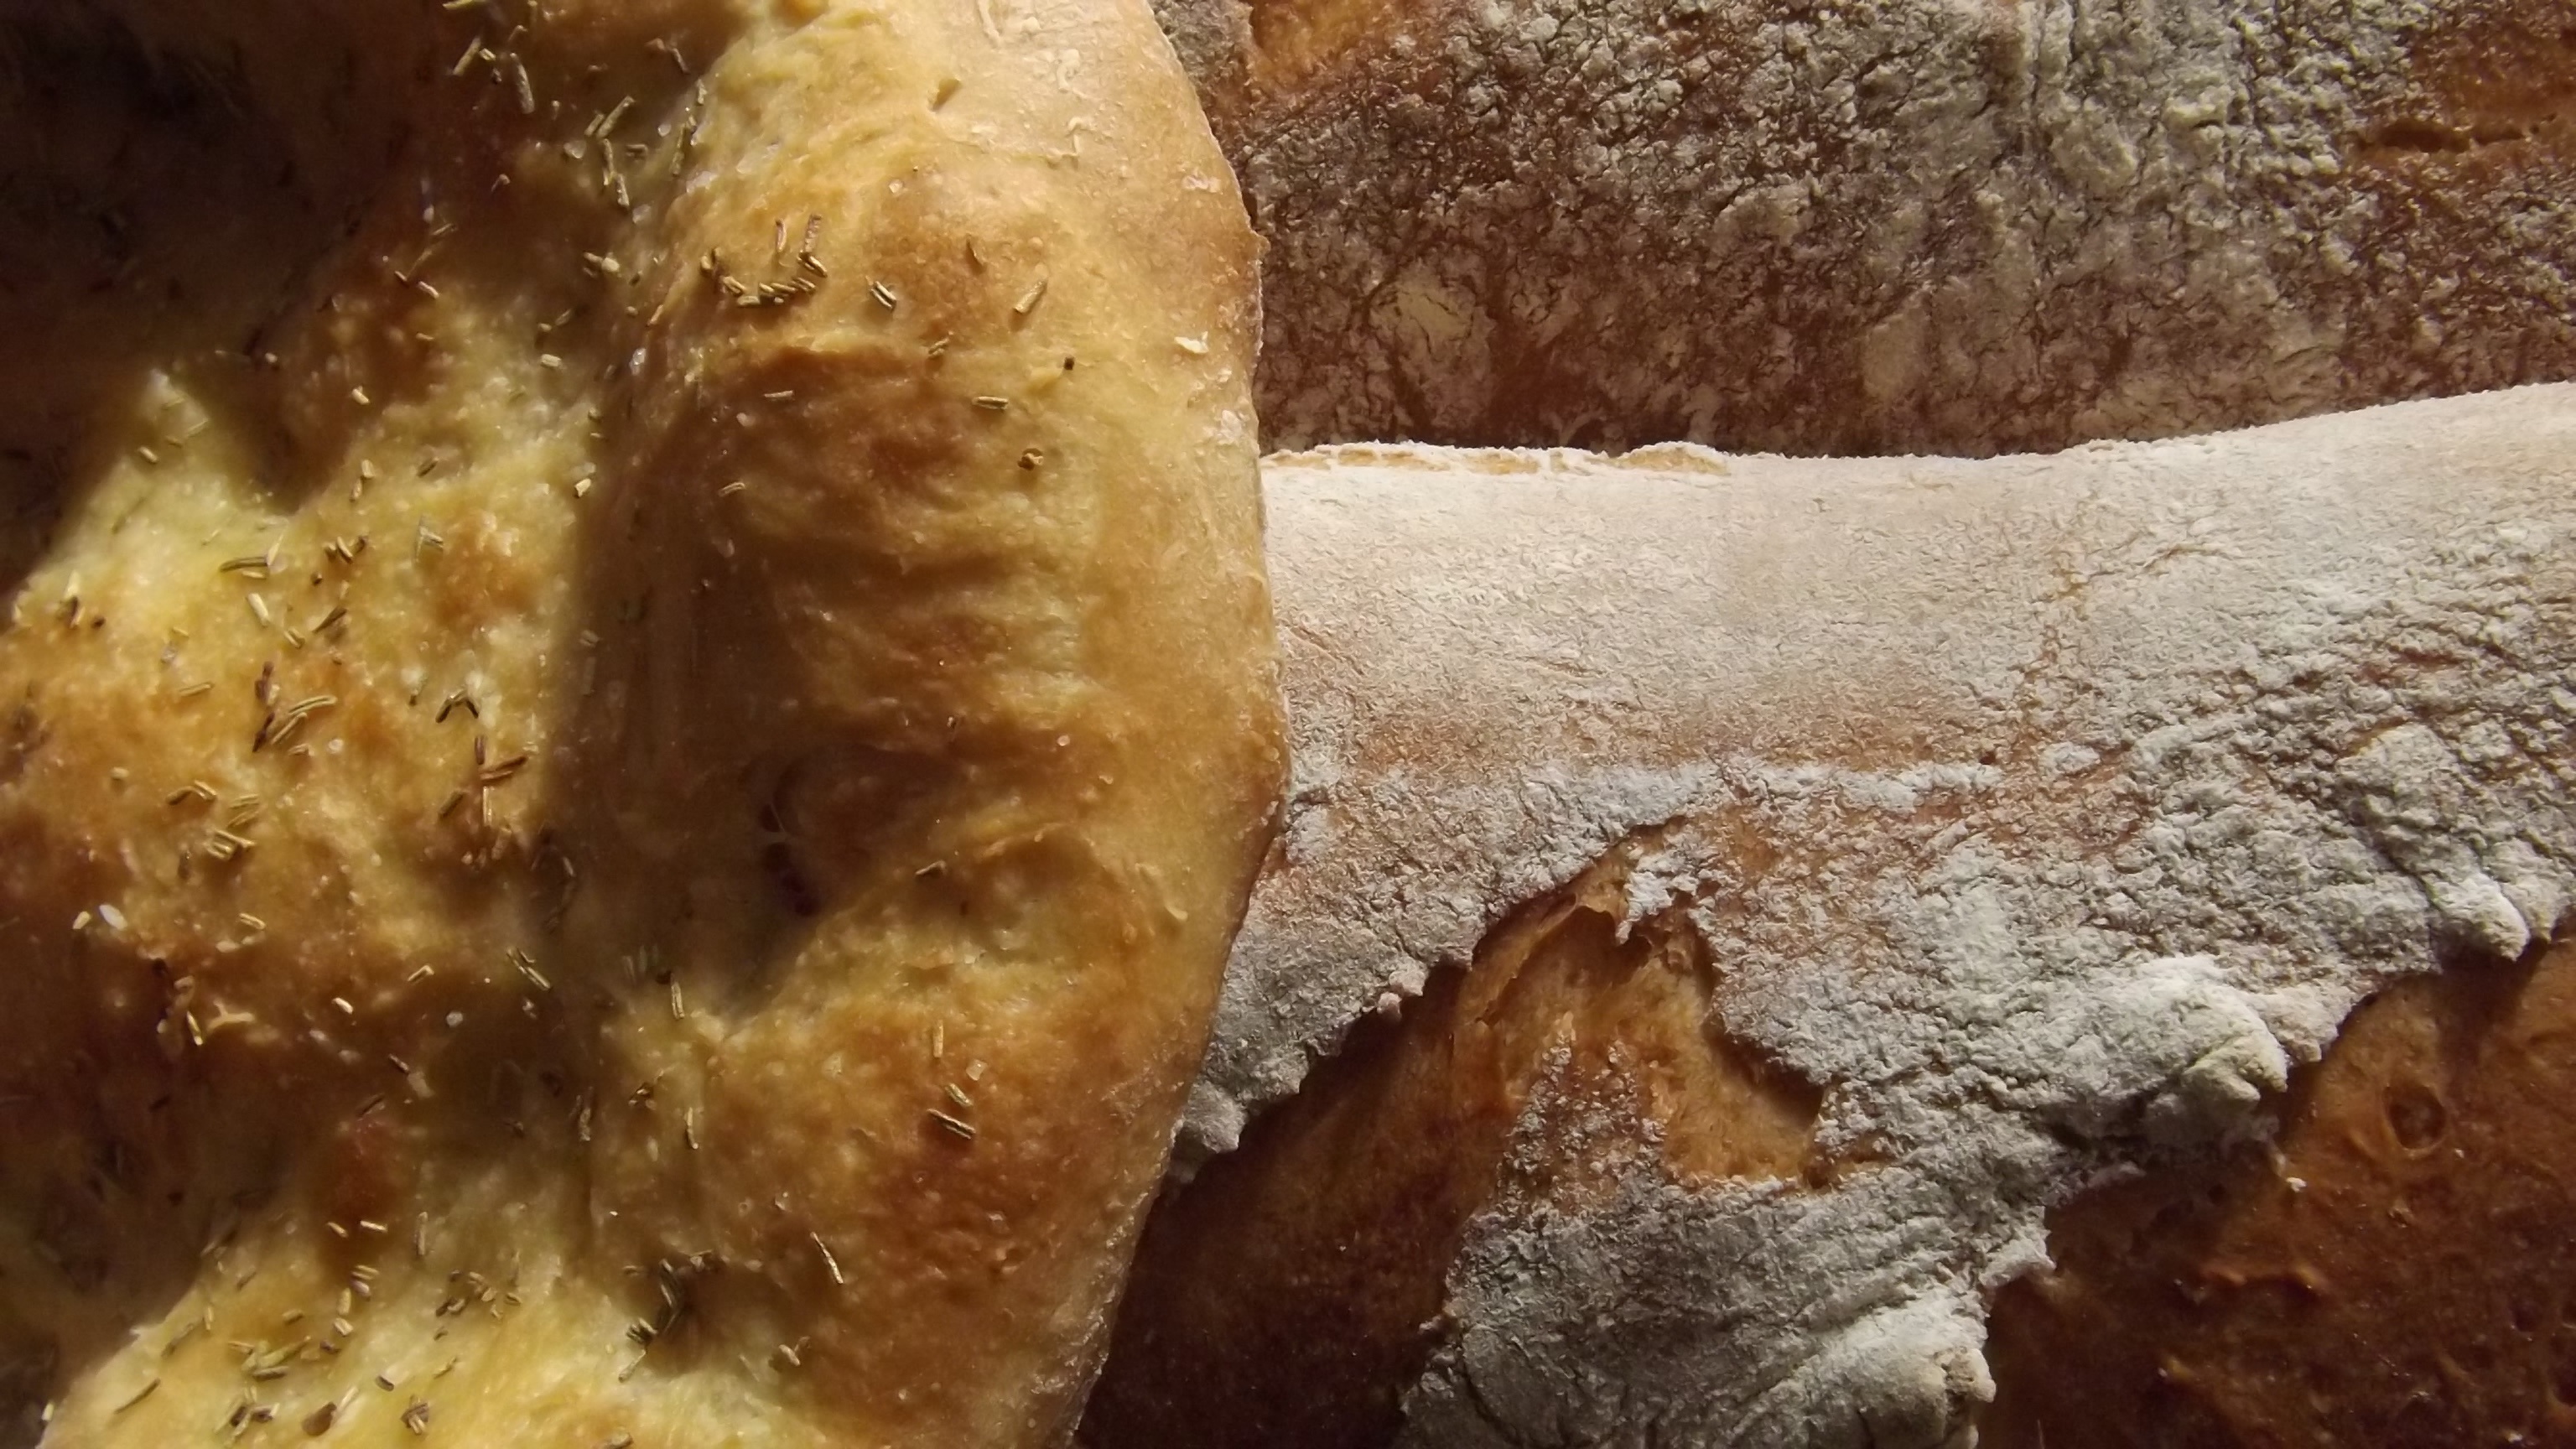
dish, food, bread, bakery, oven, baked goods, artisan bread, grass family